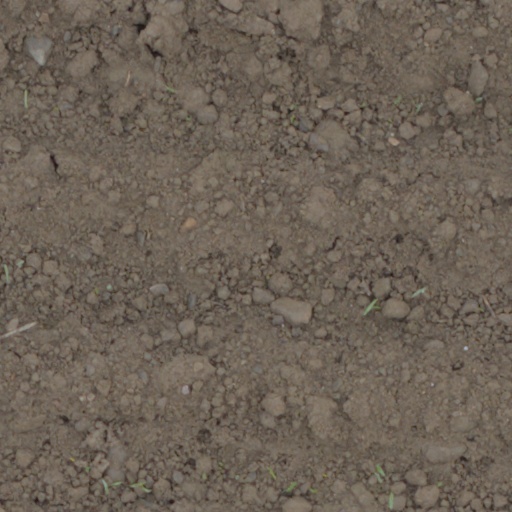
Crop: wheat